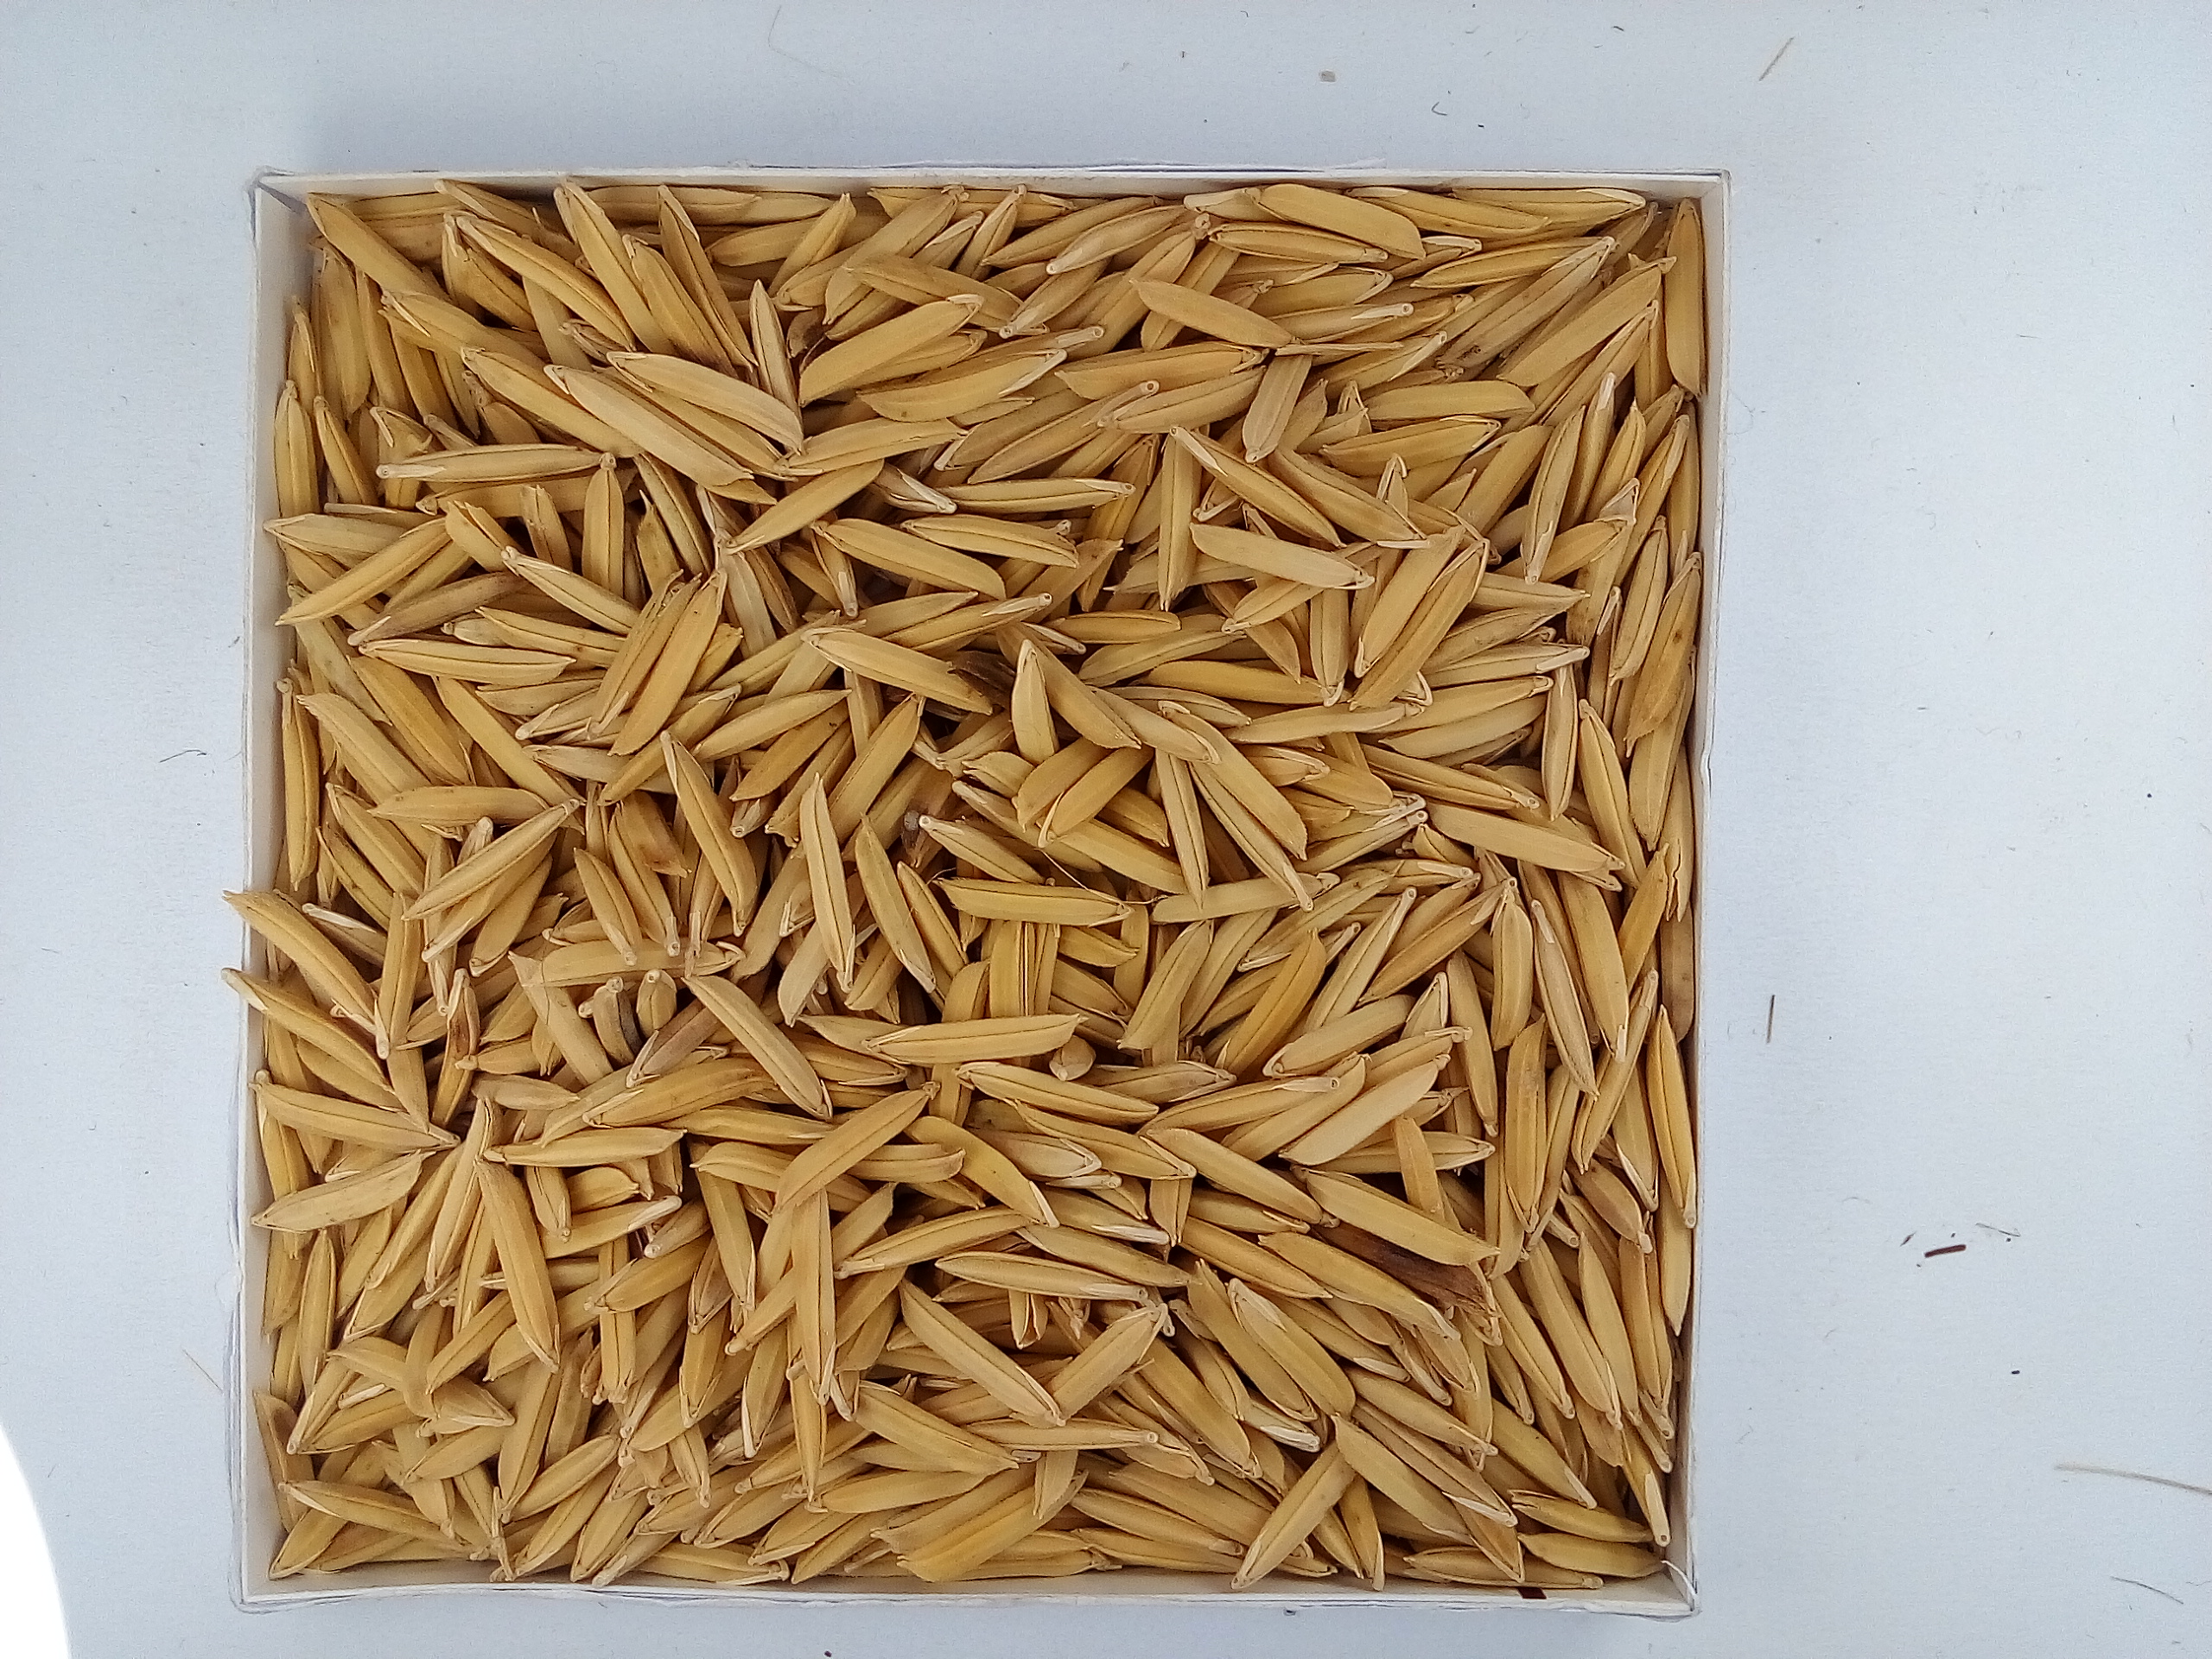
Rice seed variety: Unknown